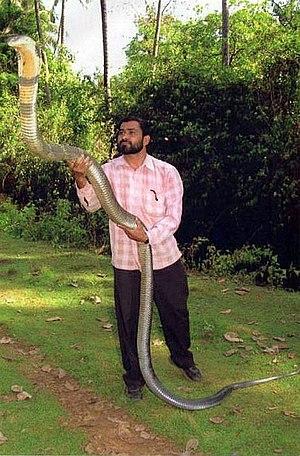
Ophiophagus hannah, le Cobra royal, unique représentant du genre Ophiophagus, est une espèce de serpents de la famille des Elapidae.